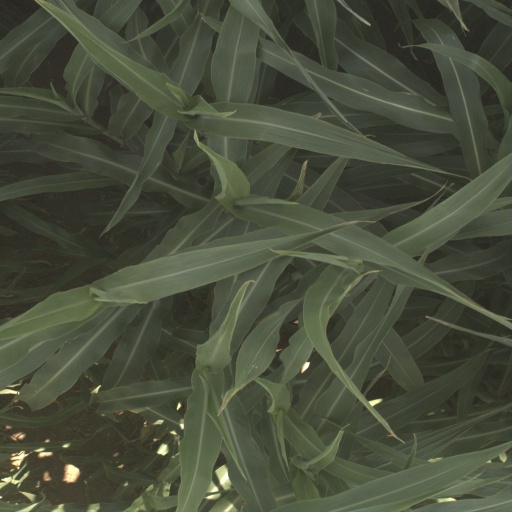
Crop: sorghum